Pdr1p

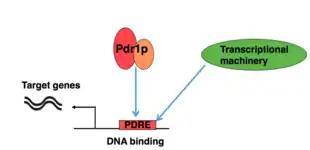
A Diagram of Pdr1p transcription. A Pdr1p dimer binds to PDRE and recruits transcriptional machineries necessary for transcription.

Pdr1p (Pleiotropic Drug Resistance 1p) is a transcription factor found in"yeast" and is a key regulator of genes involved in general drug response. It induces the expression of ATP-binding cassette transporter, which can export toxic substances out of the cell, allowing cells to survive under general toxic chemicals. It binds to DNA sequences that contain certain motifs called pleiotropic drug response element (PDRE). Pdr1p is encoded by a gene called "PDR1" (also known as YGL013C) on chromosome VII.